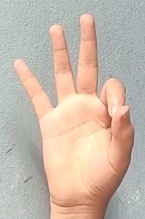
ASL sign: 9